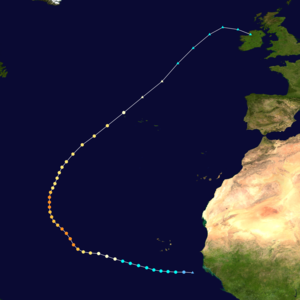
La saison des tempêtes hivernales en Europe de 2019-2020 désigne l'apparition de cyclones extratropicaux en Europe. La plupart des cyclones extratropicaux en Europe se forment entre septembre et mars.
La saison cyclonique 2019 dans l'océan Atlantique nord est la saison des ouragans atlantiques qui officiellement se déroule selon l'Organisation météorologique mondiale du 1ᵉʳ juin au 30 novembre 2019. C'est la troisième année que le National Hurricane Center américain émit des avis et avertissements pour des « cyclones tropicaux potentiels », des perturbations qui n'ont pas encore atteint au moins le stade de dépressions tropicales mais qui avaient une probabilité élevée de le devenir et qui pouvaient causer des effets importants aux terres dans les 48 heures suivantes. Les avis pour ces tempêtes potentielles ont le même contenu que les avis normaux mais incluent la probabilité de développement.
L’ouragan Lorenzo est le treizième système tropical, le cinquième ouragan et le troisième ouragan majeur de la saison cyclonique 2019 dans l'océan Atlantique nord. Ce puissant cyclone de catégorie 5 sur l'échelle de Saffir-Simpson est né au large de la côte africaine et a atteint son apex le 29 septembre à 2 h 10 UTC à mi-chemin entre les Petites Antilles et le Cap-Vert, remontant vers le nord. Il a commencé à perdre de son intensité peu de temps par la suite et est devenu un puissant cyclone extra-tropical après être passé sur l'ouest des Açores en direction des îles Britanniques le 2 octobre. Encore une importante tempête en arrivant près de la côte irlandaise le 3 octobre, il a perdu rapidement son intensité durant la nuit suivante en traversant l'île. Le 4 octobre, le système est devenu un faible système étendant un creux barométrique vers l'Europe centrale et se dissipa par la suite.